Adelheid Kofler

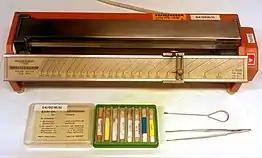
Kofler hot bench with samples for calibration.

The joint research conducted by the Koflers combined their respective academic strengths.Ludwig next reported a method for determining refractive index using his hot stage: the unknown would be mixed with a few fragments of one of 23 different grades of glass; these vanished when the refractive index of glass and melt matched. Developing these ideas further, the Koflers devised a microscale version of the Rast molecular weight method, with camphor and the unknown together on the heated stage. Then Adelheid put two substances side-by-side on the stage and could both watch them melt separately and observe their interaction at the interface. This led to studies of co-crystals and eutectics. Photomicrographs illustrate these magnificent papers.They had a daughter, Erika (1922–2012), and two sons, Helmut and Walter (born 1928). Walter collaborated on research with his father in the late 1940s and early 1950s. Ludwig Kofler died by suicide in 1951.